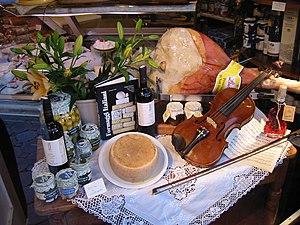
La cuisine italienne se caractérise par la variété des produits utilisés en Italie, ainsi que par une grande diversité régionale. Elle repose essentiellement sur le régime méditerranéen fait de produits frais, mais est aussi renommée pour sa production d'huile d'olive, de fromages, de charcuterie, de vins, de fruits et de desserts qui font partie des plus de 5 300 produits traditionnels régionaux.